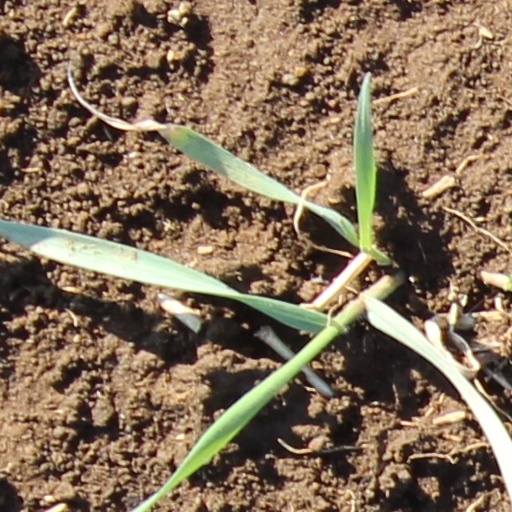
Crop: wheat